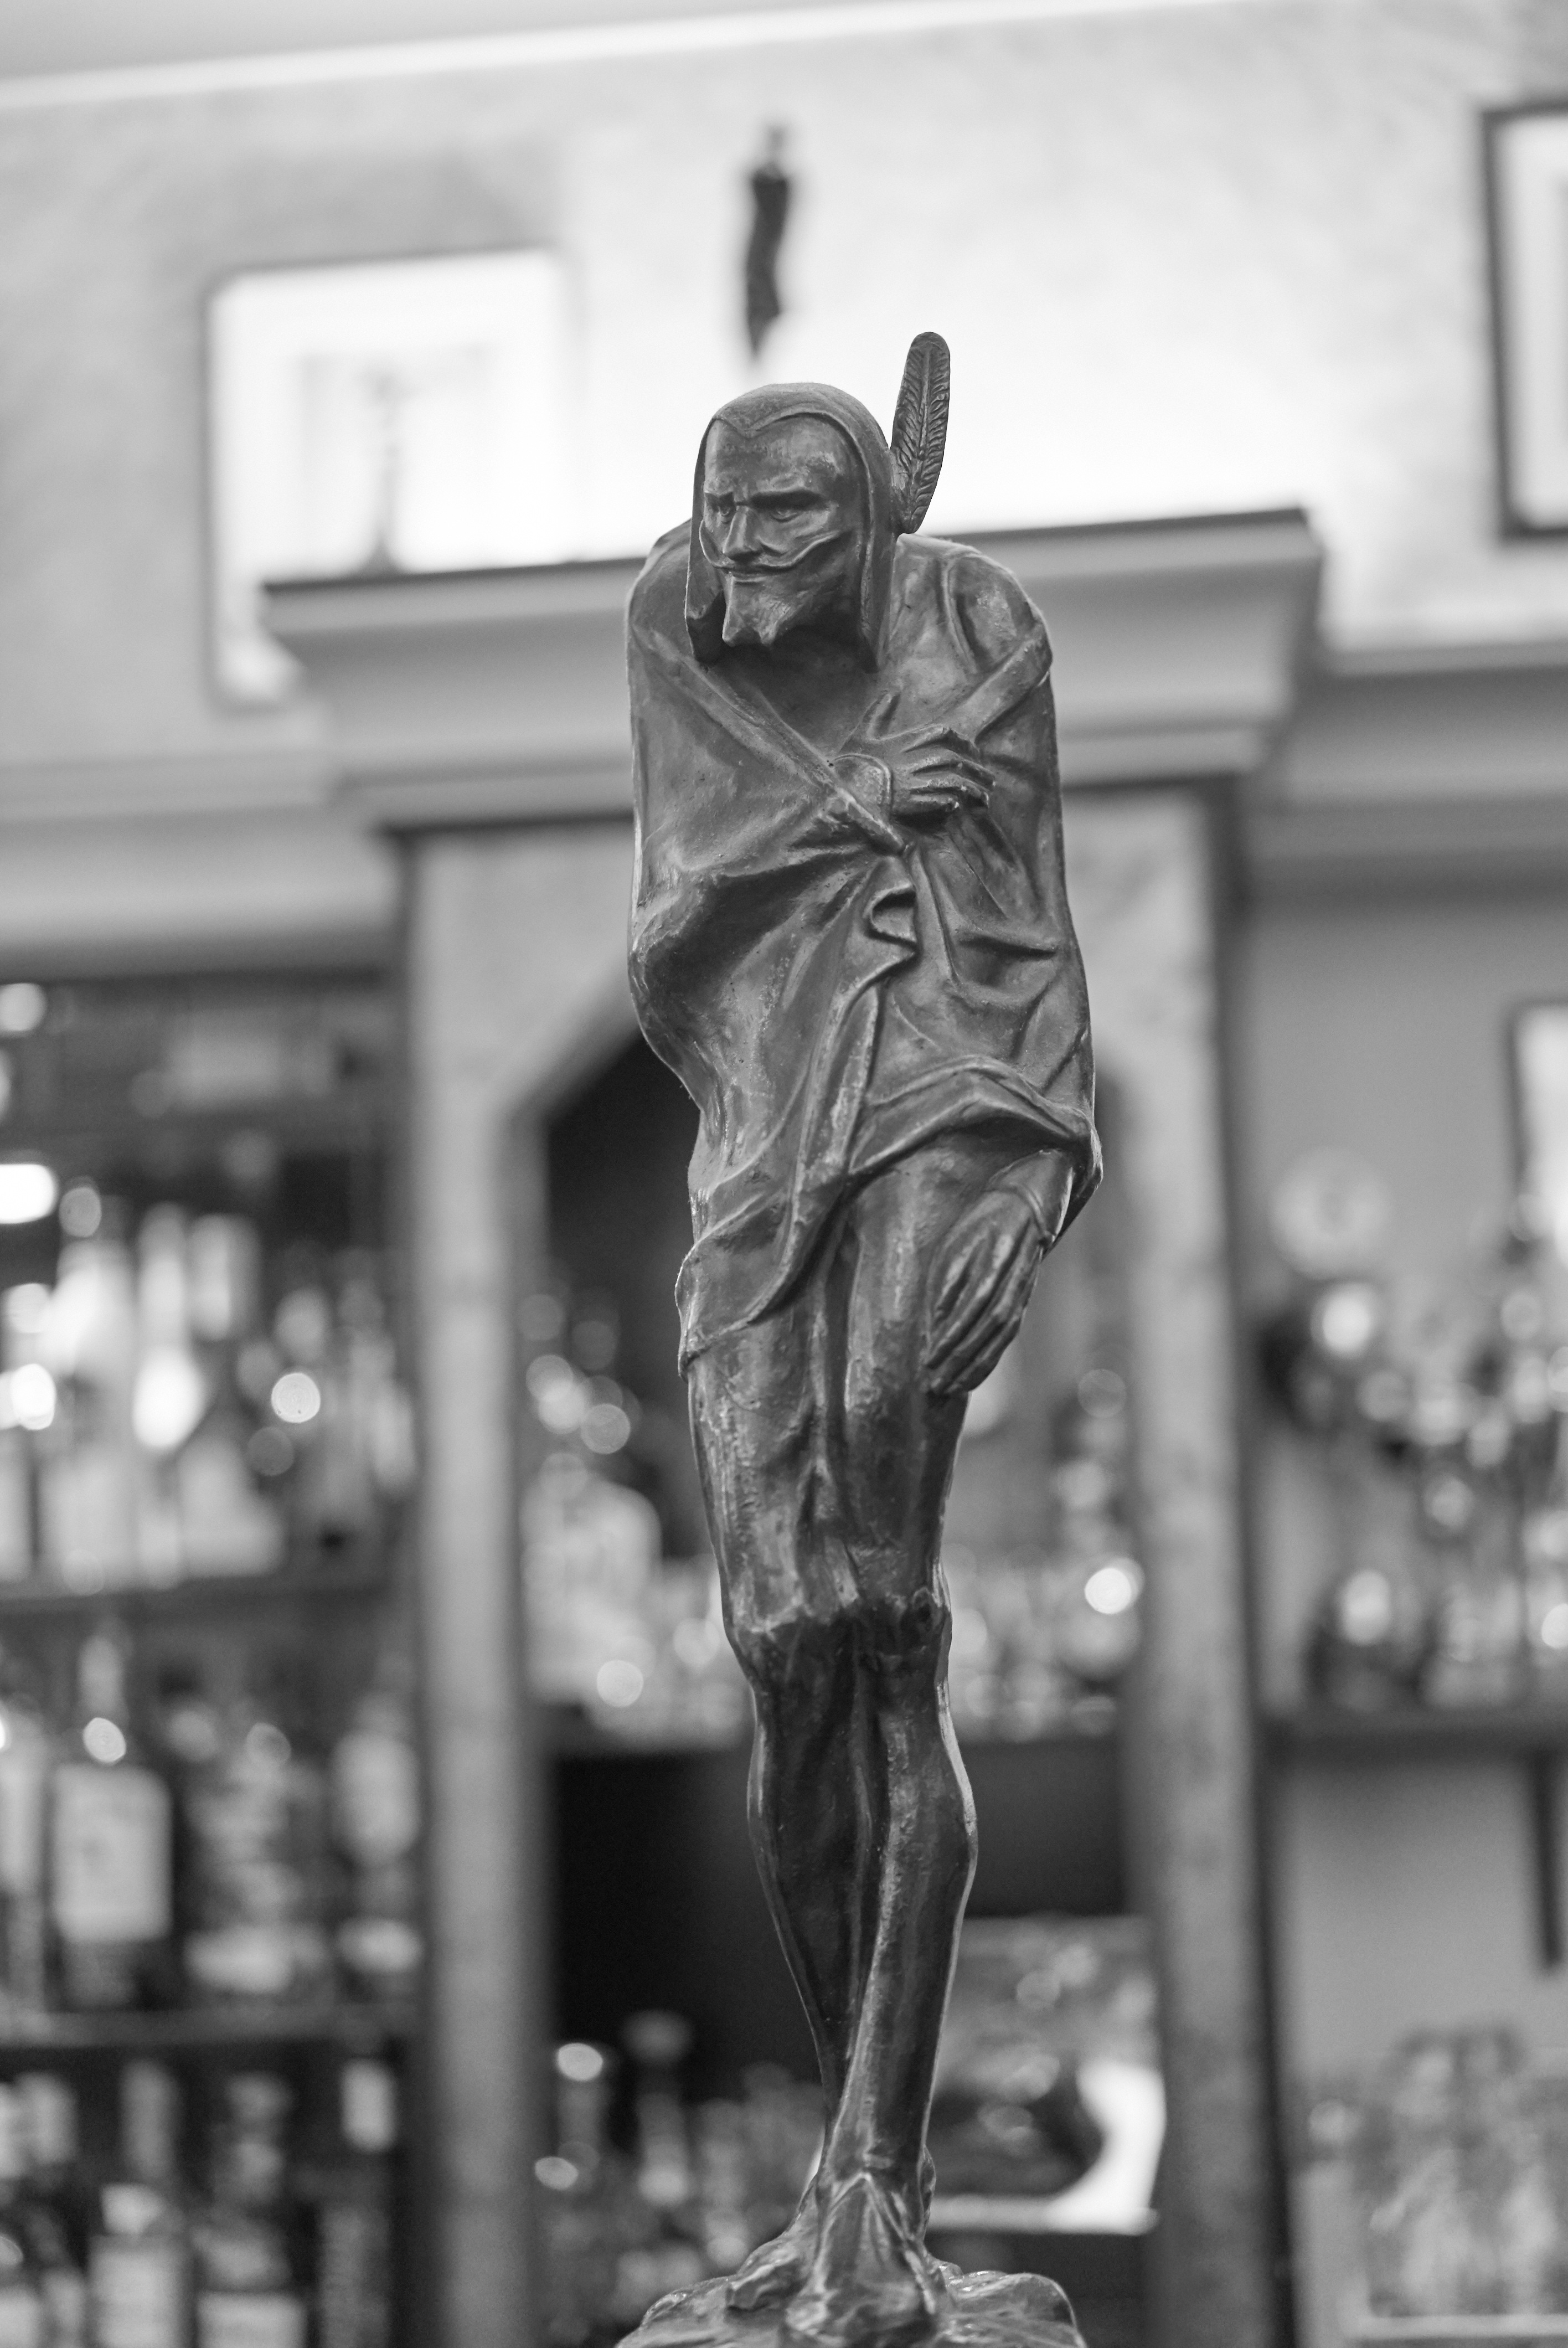
black and white, road, white, street, photography, monument, bar, statue, black, monochrome, sculpture, art, figure, photograph, leipzig, devil, monochrome photography, nonbuilding structure, mephisto